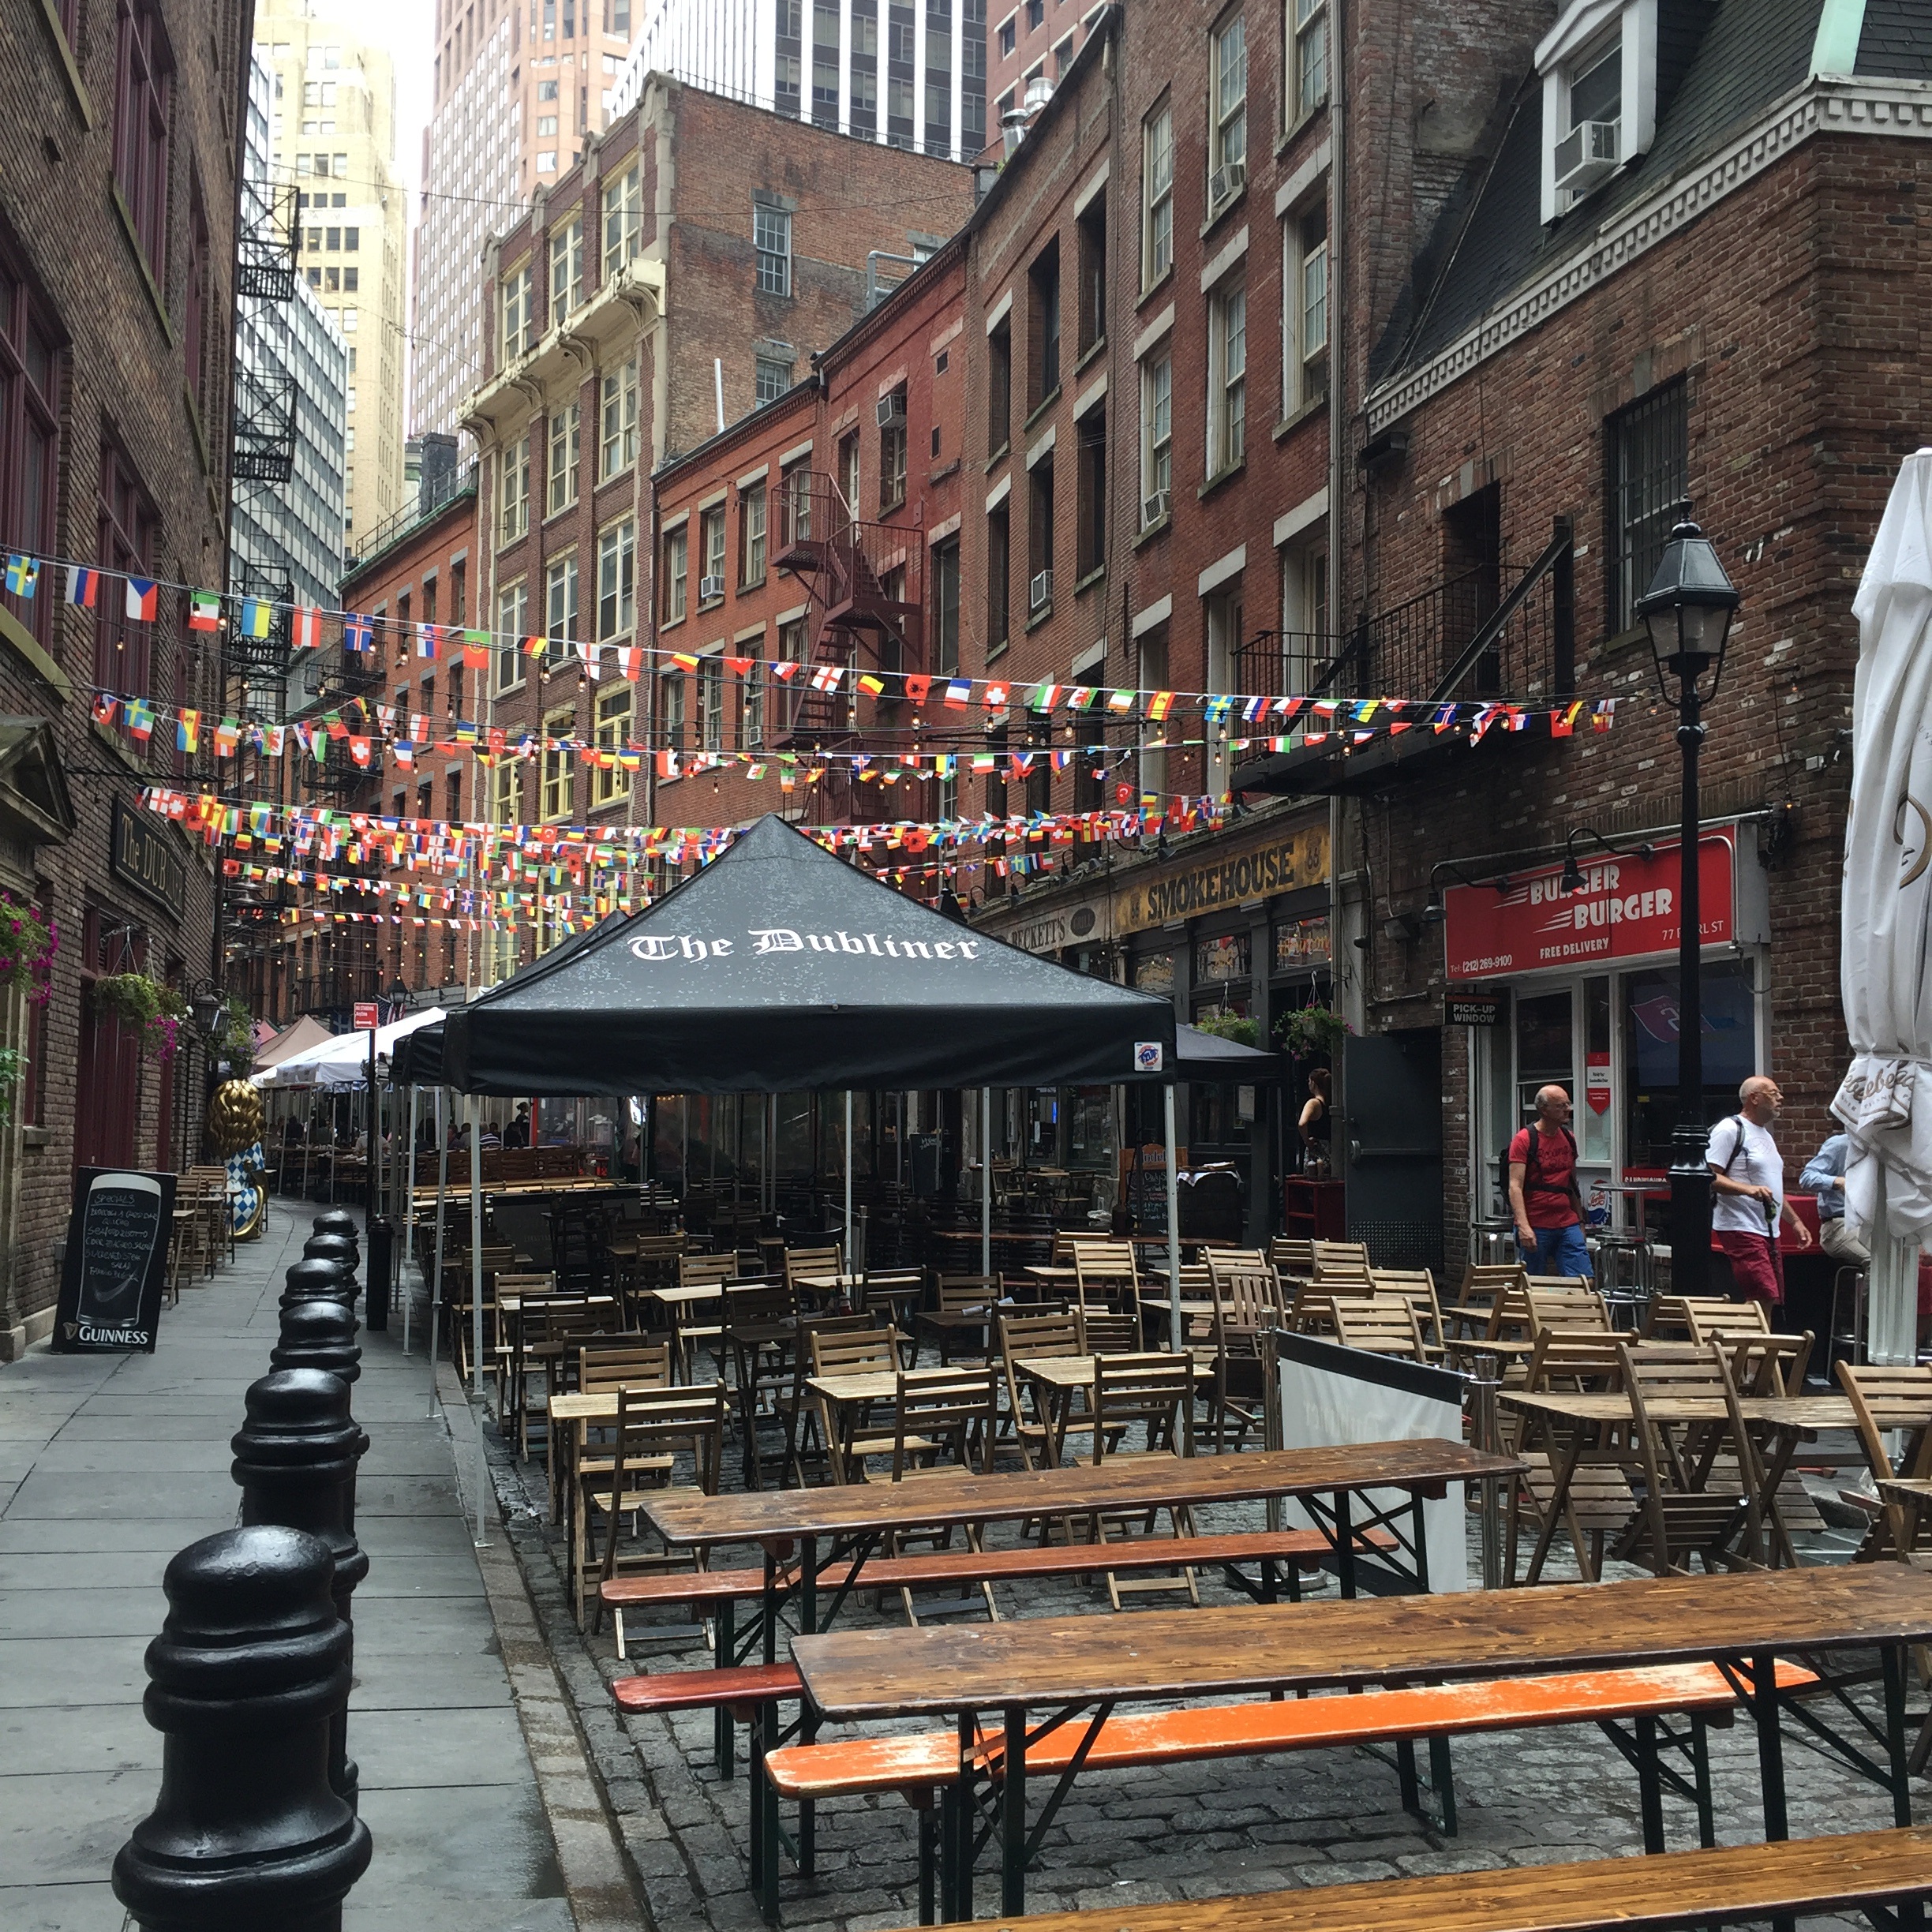
road, street, town, city, new york, cityscape, downtown, bar, infrastructure, urban area, human settlement